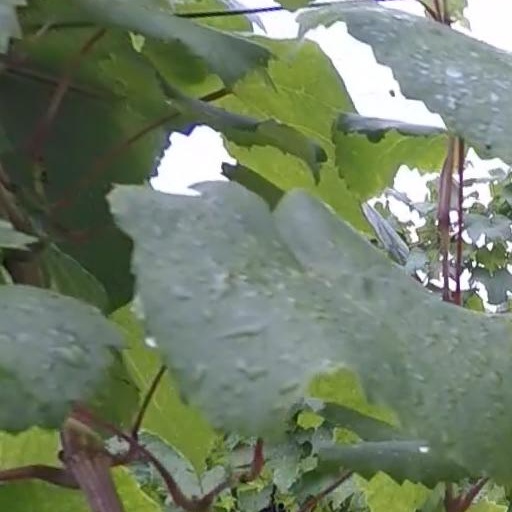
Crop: grape